Alcalá de Henares

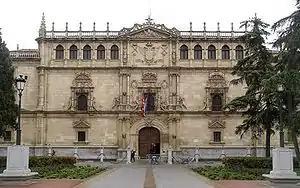
The "rectorado" of the University of Alcalá

Alcalá de Henares is located in the central part of the Iberian Peninsula, in the southern half of the Inner Plateau. It lies on the valley of the Henares, a left-bank tributary of the Jarama, which is in turn a right-bank tributary of the Tagus. The right (north) bank of the river (on which the current urban nucleus was built) displays a very flat relief with a series of quaternary fluvial terraces, while the left (southern) bank features a very steep slope of clays from the miocene, rapidly rising up to the moors of La Alcarria.